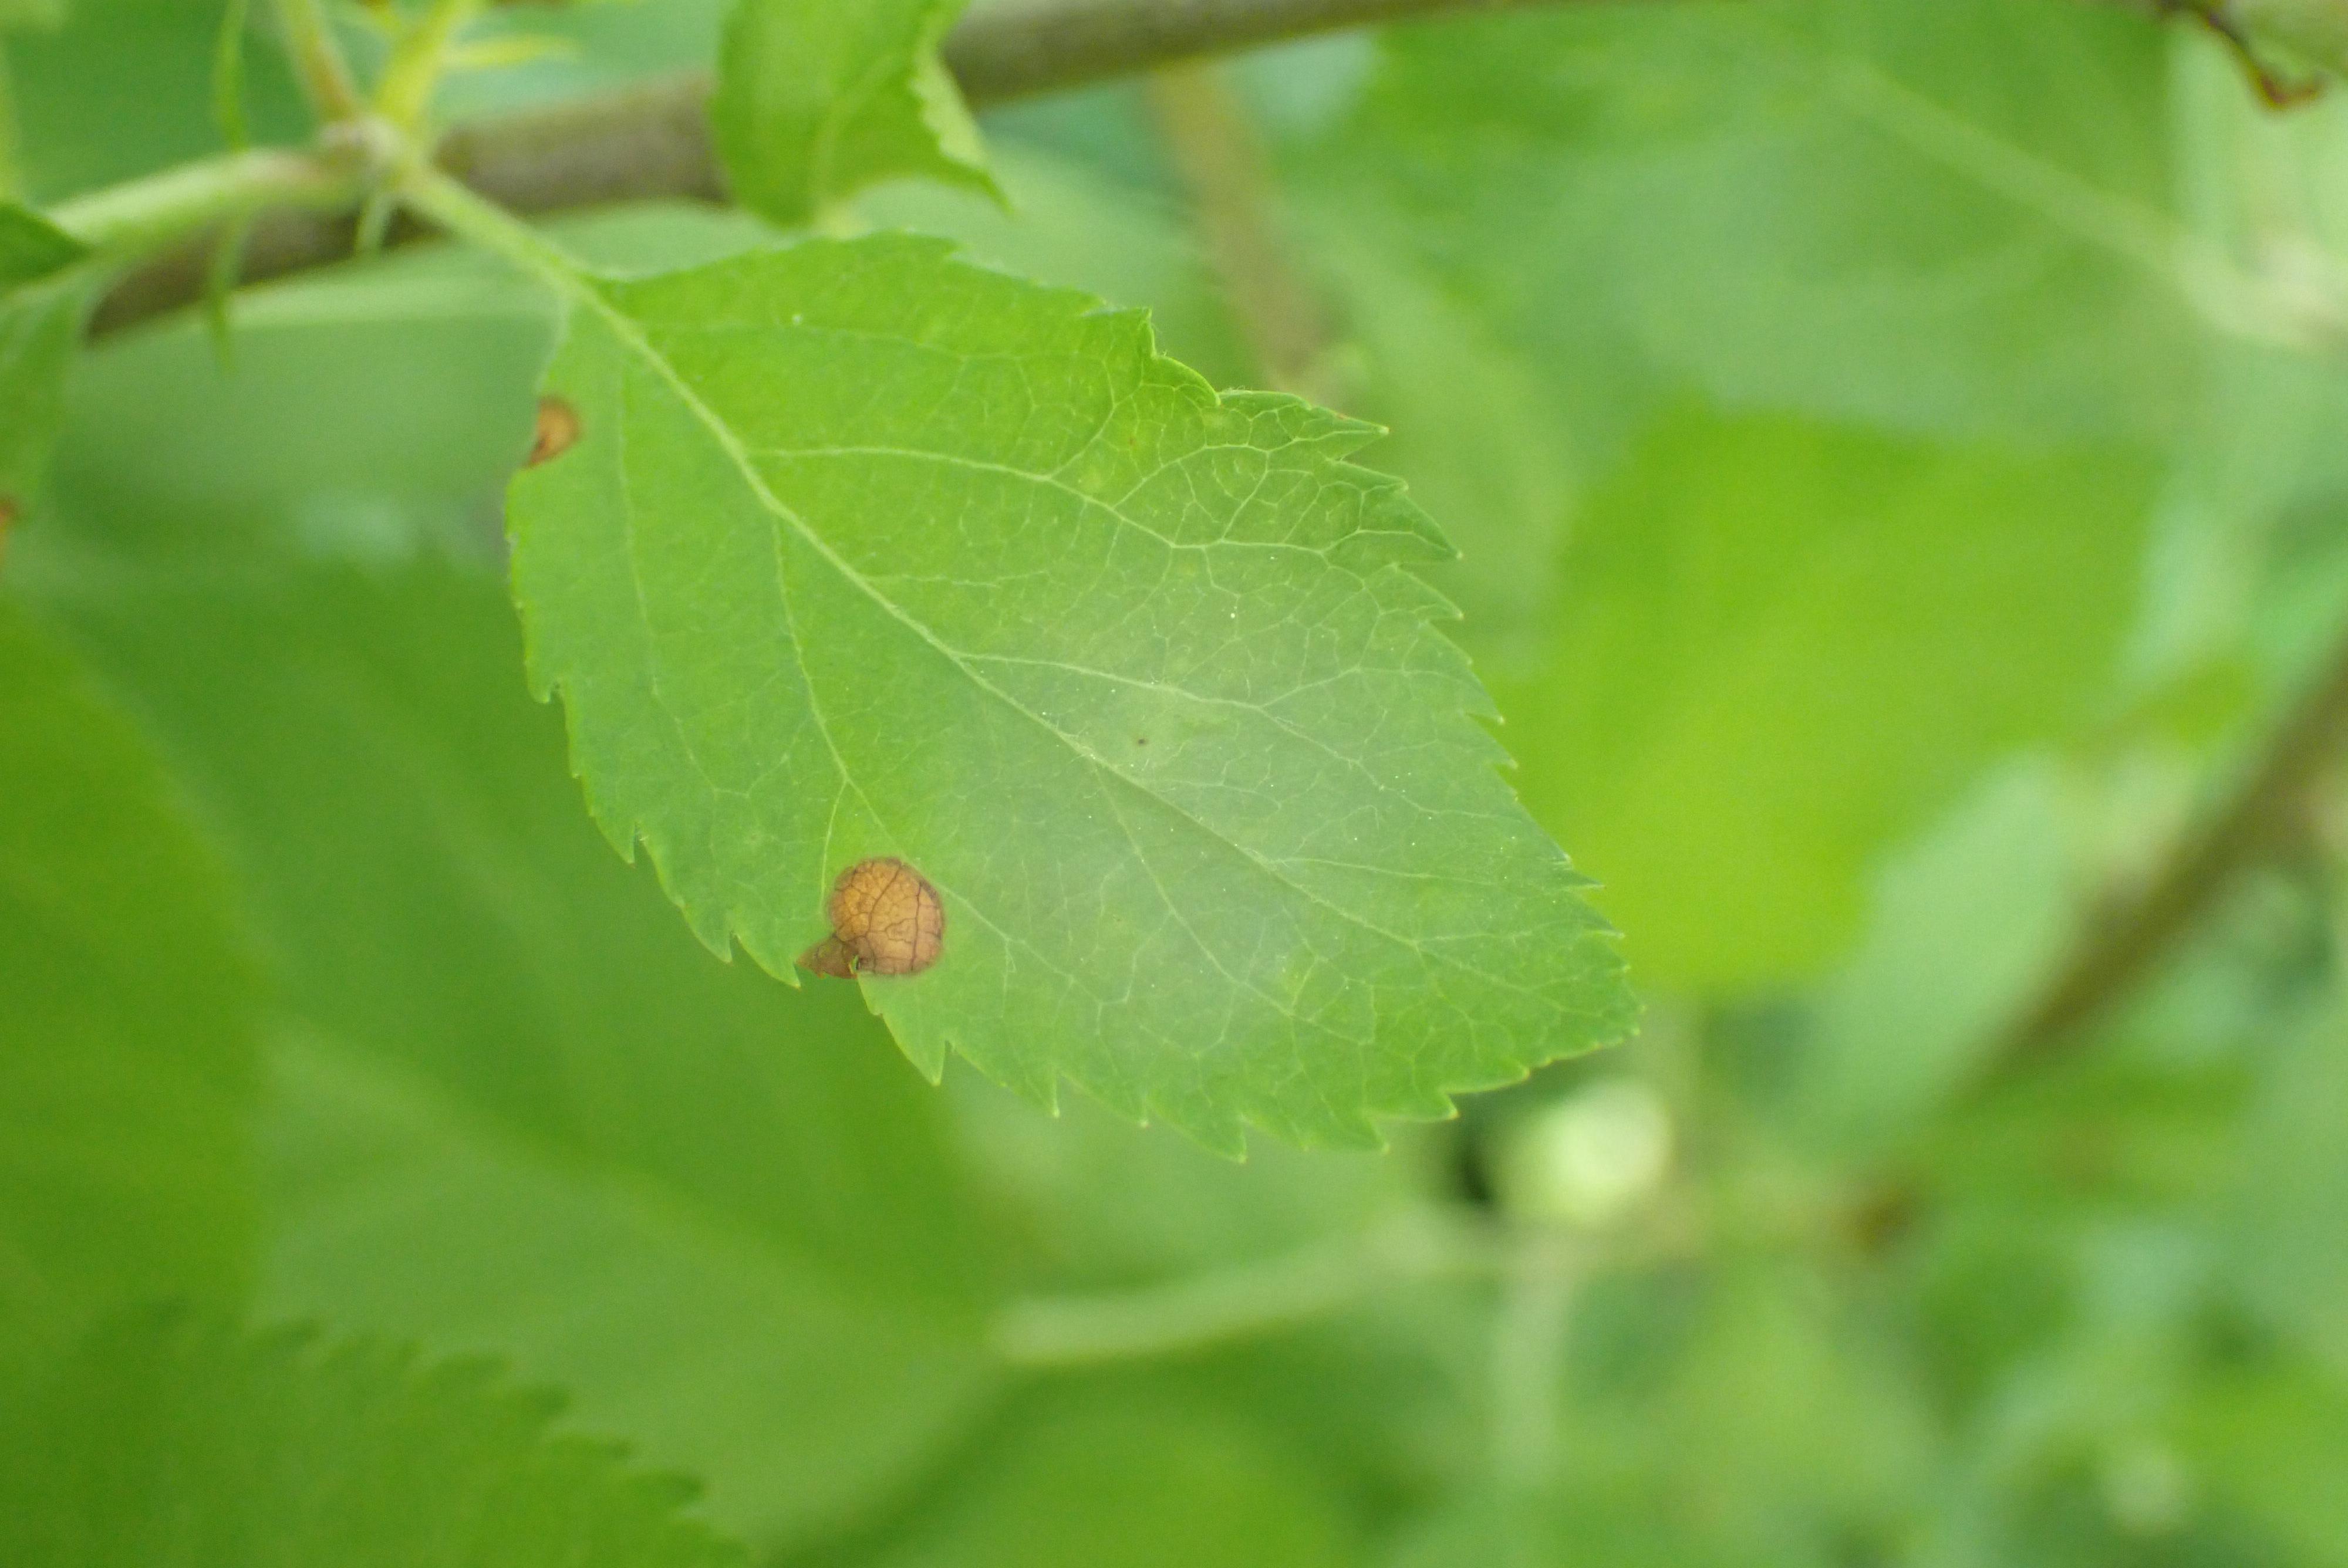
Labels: frog_eye_leaf_spot